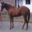
Label: horse